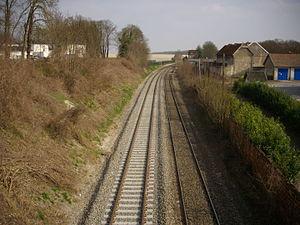
Voie ferrée Reims-Laon à La Verrerie en Courcy (Marne, France)
La ligne de Reims à Laon est une ligne de chemin de fer française à écartement standard et à double voie non électrifiée des départements de la Marne et de l'Aisne. Elle constitue la ligne n° 082 000 du réseau ferré national.